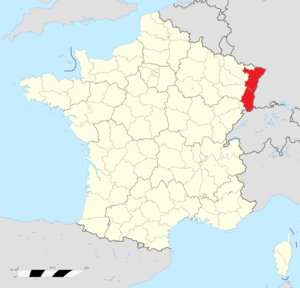
L'Alsace (départements du Bas-Rhin et du Haut-Rhin).
La collectivité européenne d'Alsace est une collectivité territoriale française qui verra le jour le 1ᵉʳ janvier 2021. Elle résultera de la fusion des départements du Bas-Rhin et du Haut-Rhin qui continueront à exister en tant que circonscriptions administratives de l’État. Cette nouvelle collectivité dispose des compétences des départements mais aussi de compétences particulières, notamment en matière de coopération transfrontalière, de bilinguisme, de transports et d'organismes professionnels. Elle continuera à faire partie de la région Grand Est.
L’Alsace est une région culturelle et historique de l’est de la France à la frontière avec l'Allemagne et la Suisse. Ses habitants sont appelés les Alsaciens.